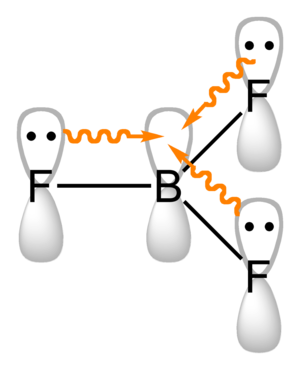
Bor (grundstof) / Egenskaber / Kemiske egenskaber / Kemiske forbindelser
Bor(III)trifluoridstruktur, der viser en "tom" bor p-orbital i pi-type koordinerede kovalente bindinger
Bor er et grundstof med symbolet B og atomnummeret 5. Det produceres udelukkende ved kosmisk strålespallation og supernovaer, og ikke gennem stjernenukleosyntese, og der findes således kun meget små mængder af det i Solsystemet og Jordens skorpe. Bor koncentreres på Jorden i sine oftest forekommende forbindelser, boratmineralerne, og deres vandopløselighed. Disse udvindes som evaporitter, såsom borax og kernit. De største kendte boraflejringer ligger i Tyrkiet, som også er verdens største producent af bor.